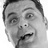
Emotion: surprise